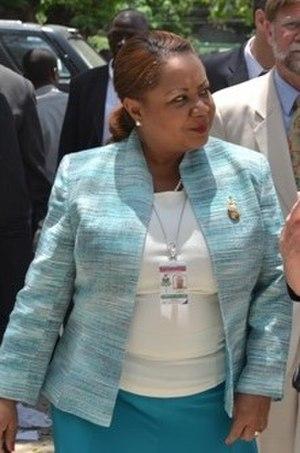
Florence Duperval Guillaume, est une médecin, haute fonctionnaire et femme d'État haïtienne, ministre de la Santé publique du 18 octobre 2011 au 23 mars 2016 dans les gouvernements de Garry Conille, Laurent Lamothe et Evans Paul.